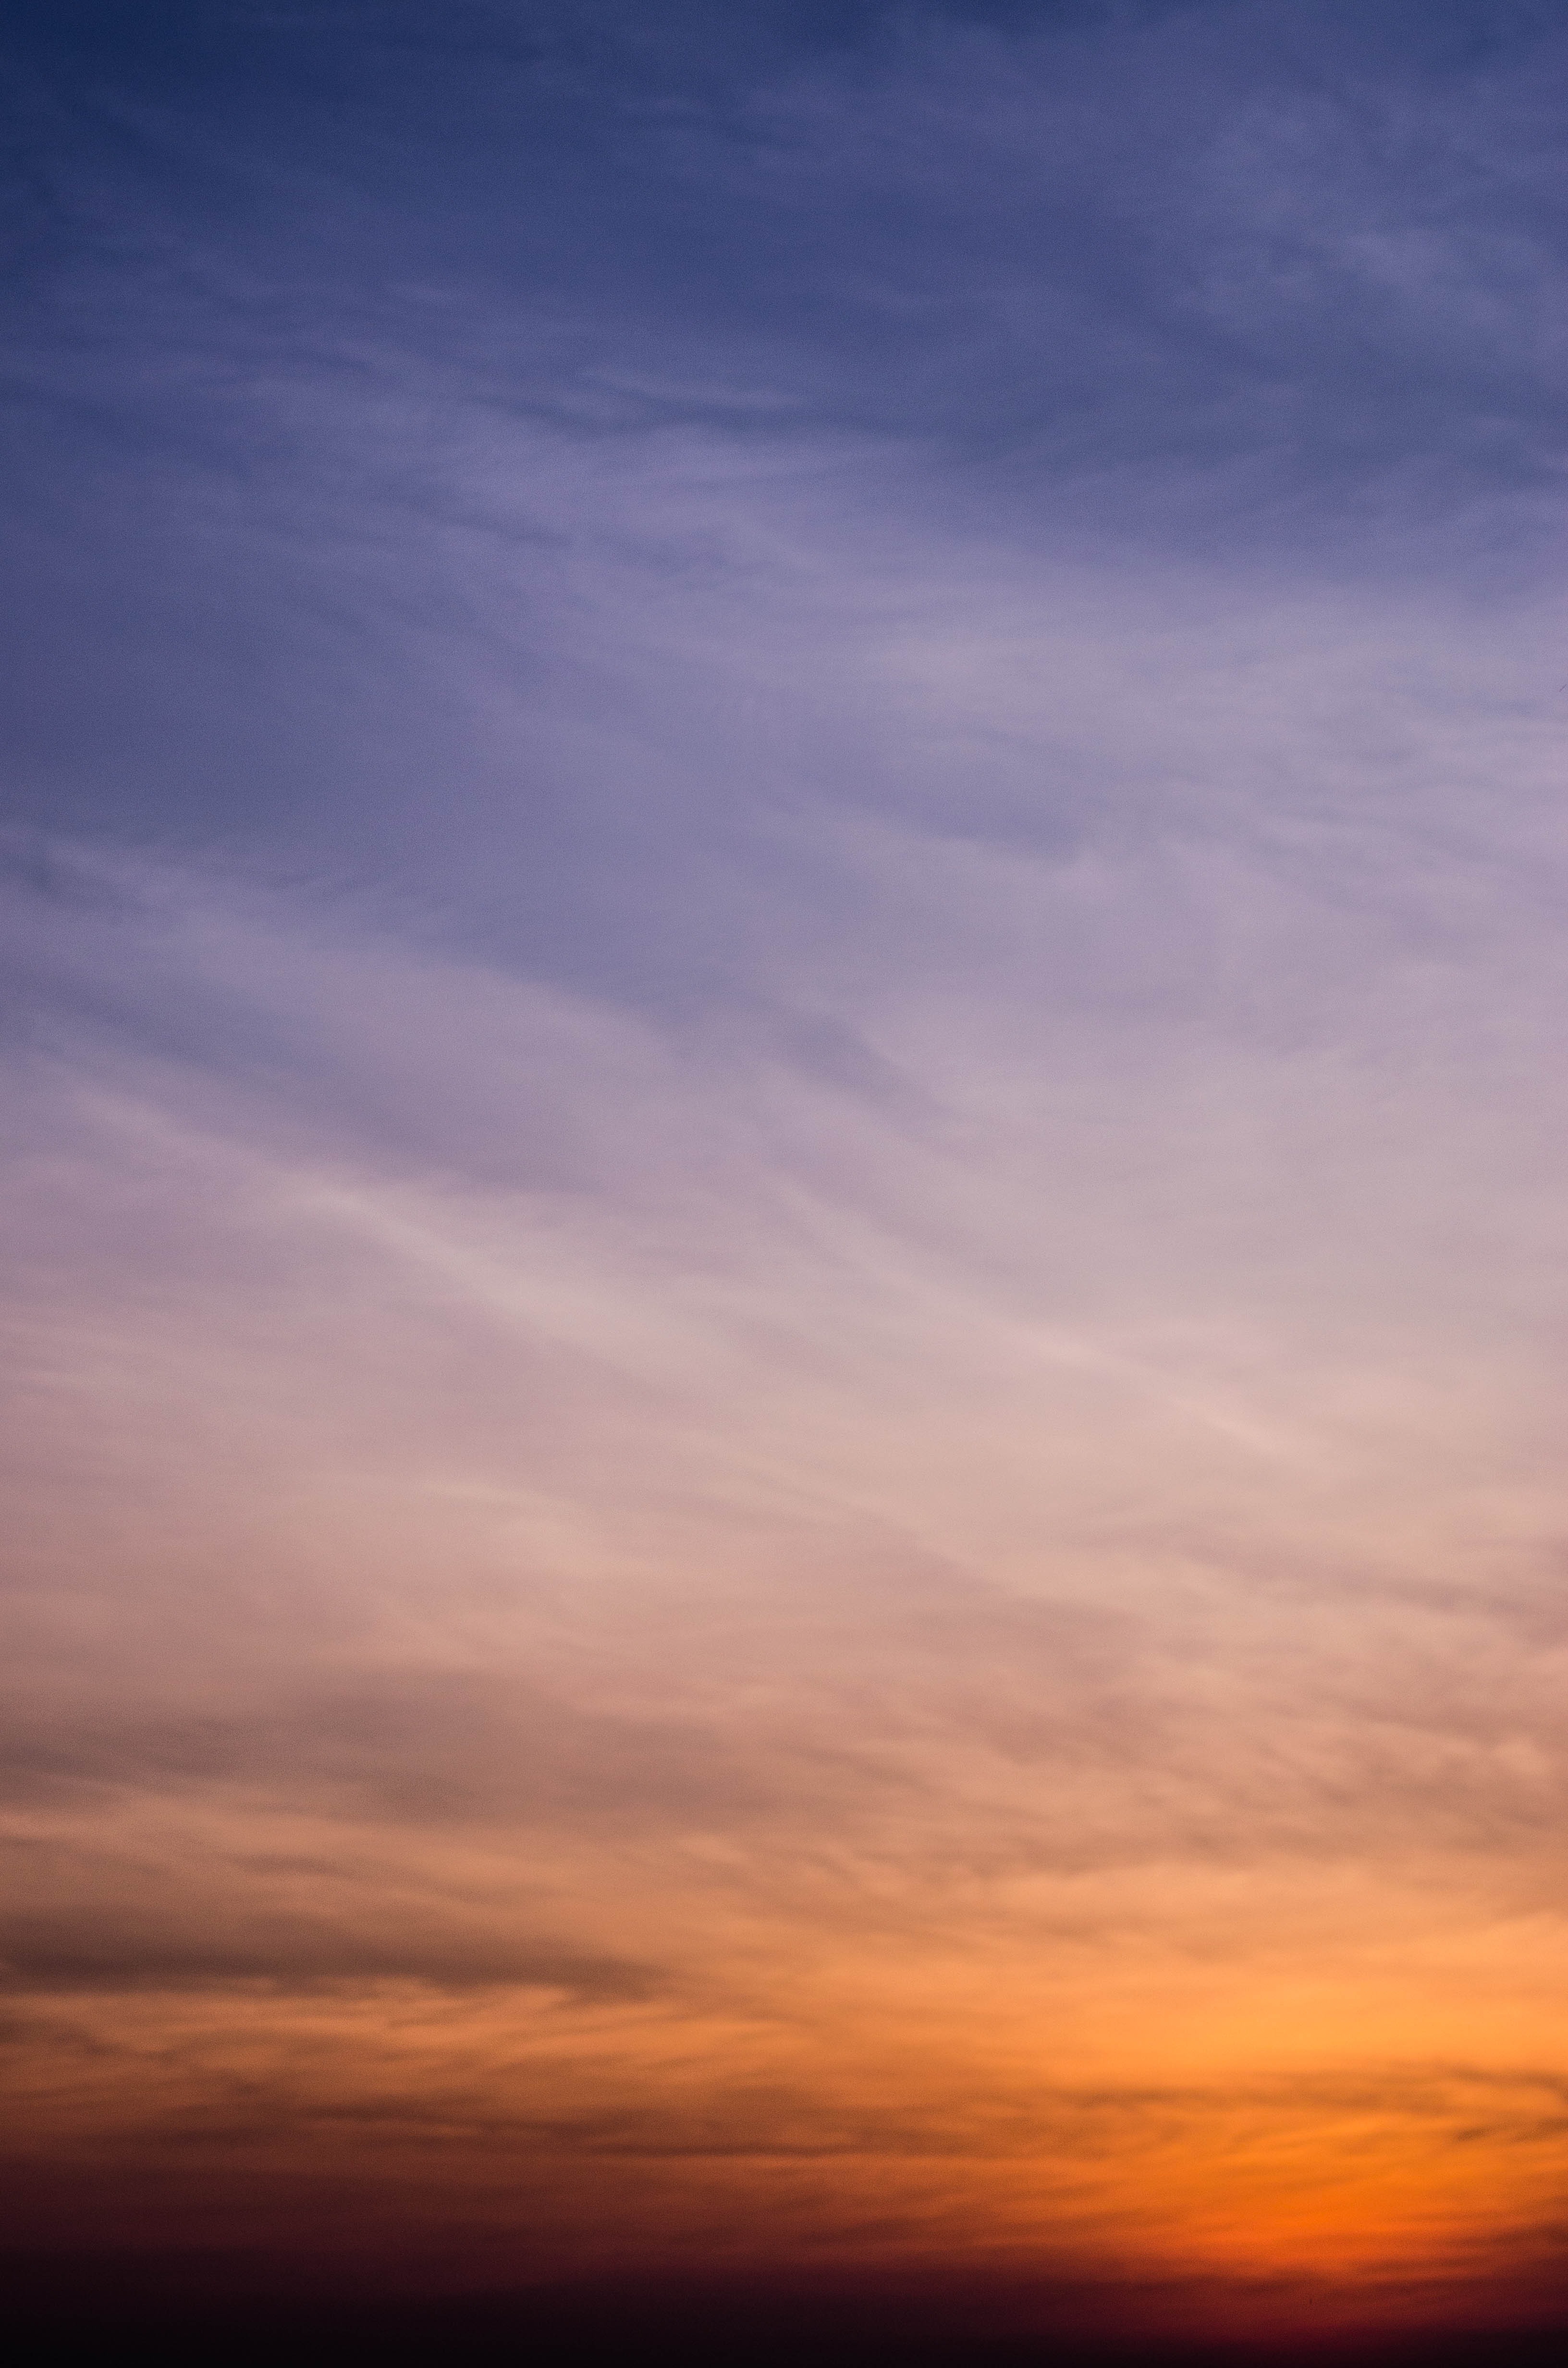
sea, nature, outdoor, horizon, cloud, sky, sunrise, sunset, sunlight, cloudy, air, morning, dawn, atmosphere, dusk, environment, evening, tranquil, scenic, natural, weather, cloudscape, outdoors, clouds, climate, day, meteorology, afterglow, atmosphere of earth, red sky at morning